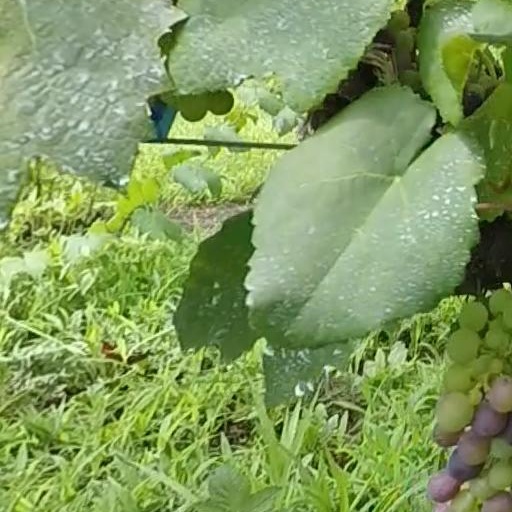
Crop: grape